Peter Kraus

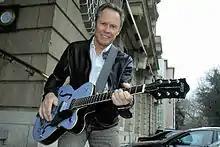
Peter Kraus.

Born Peter Siegfried Krausenecker in Munich, Germany, Kraus was popular especially in the 1950s, notably in those musical comedy films where he played opposite Cornelia Froboess.